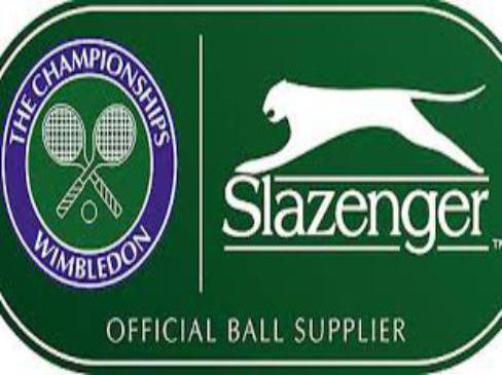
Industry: Sports